Plymouth Voyager

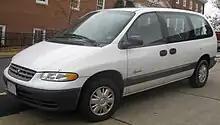
1996-2000 Plymouth Grand Voyager SE

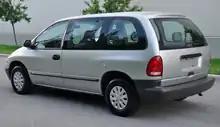
2000 Plymouth Voyager rear

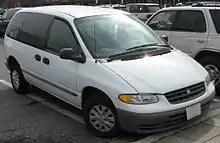
2000 Chrysler Voyager

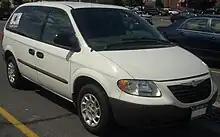
'02-'03 Chrysler Voyager

In a shift from previous minivans, the third-generation Voyager was marketed as the entry-level Chrysler minivan rather than as a direct counterpart of the Dodge Caravan. While sharing the same bodyshell, the Voyager and Caravan saw significant changes in body trim and feature content. Distinguished by a dark gray egg-crate grille (a body-color grille became an option in 1998), the Voyager used matte gray bumpers across all trim levels with matte gray side moldings. Before the calendar year 1996, the NS Voyager was produced with the Pentastar grille emblem and rear badging carried over from the previous model year, shifting to the "sailboat" Plymouth grille emblem and new badging in script font afterward.